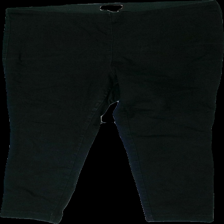
View: front
Type: Trousers
Category: Ladies
Brand: H&M
Colors: Black
Material: 80% cotton, 18% polyester, 2% elastane
Cut: Regular
Size: XL
Season: All
Price range: <50
Recommended usage: Export
Comment: washed out